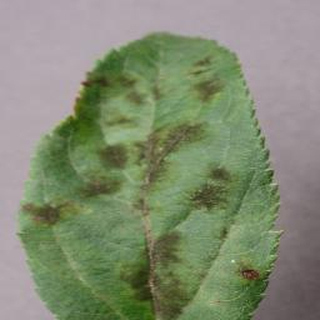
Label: apple_apple_scab